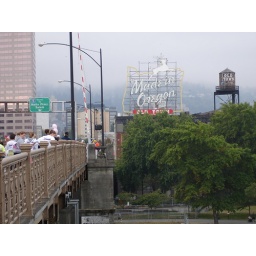
Made in Oregon sign & Old Town water tower